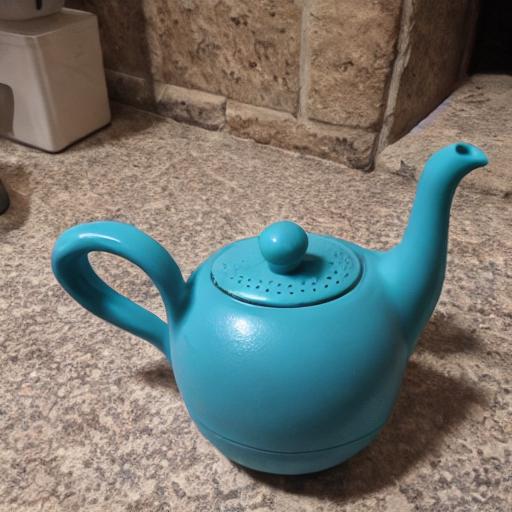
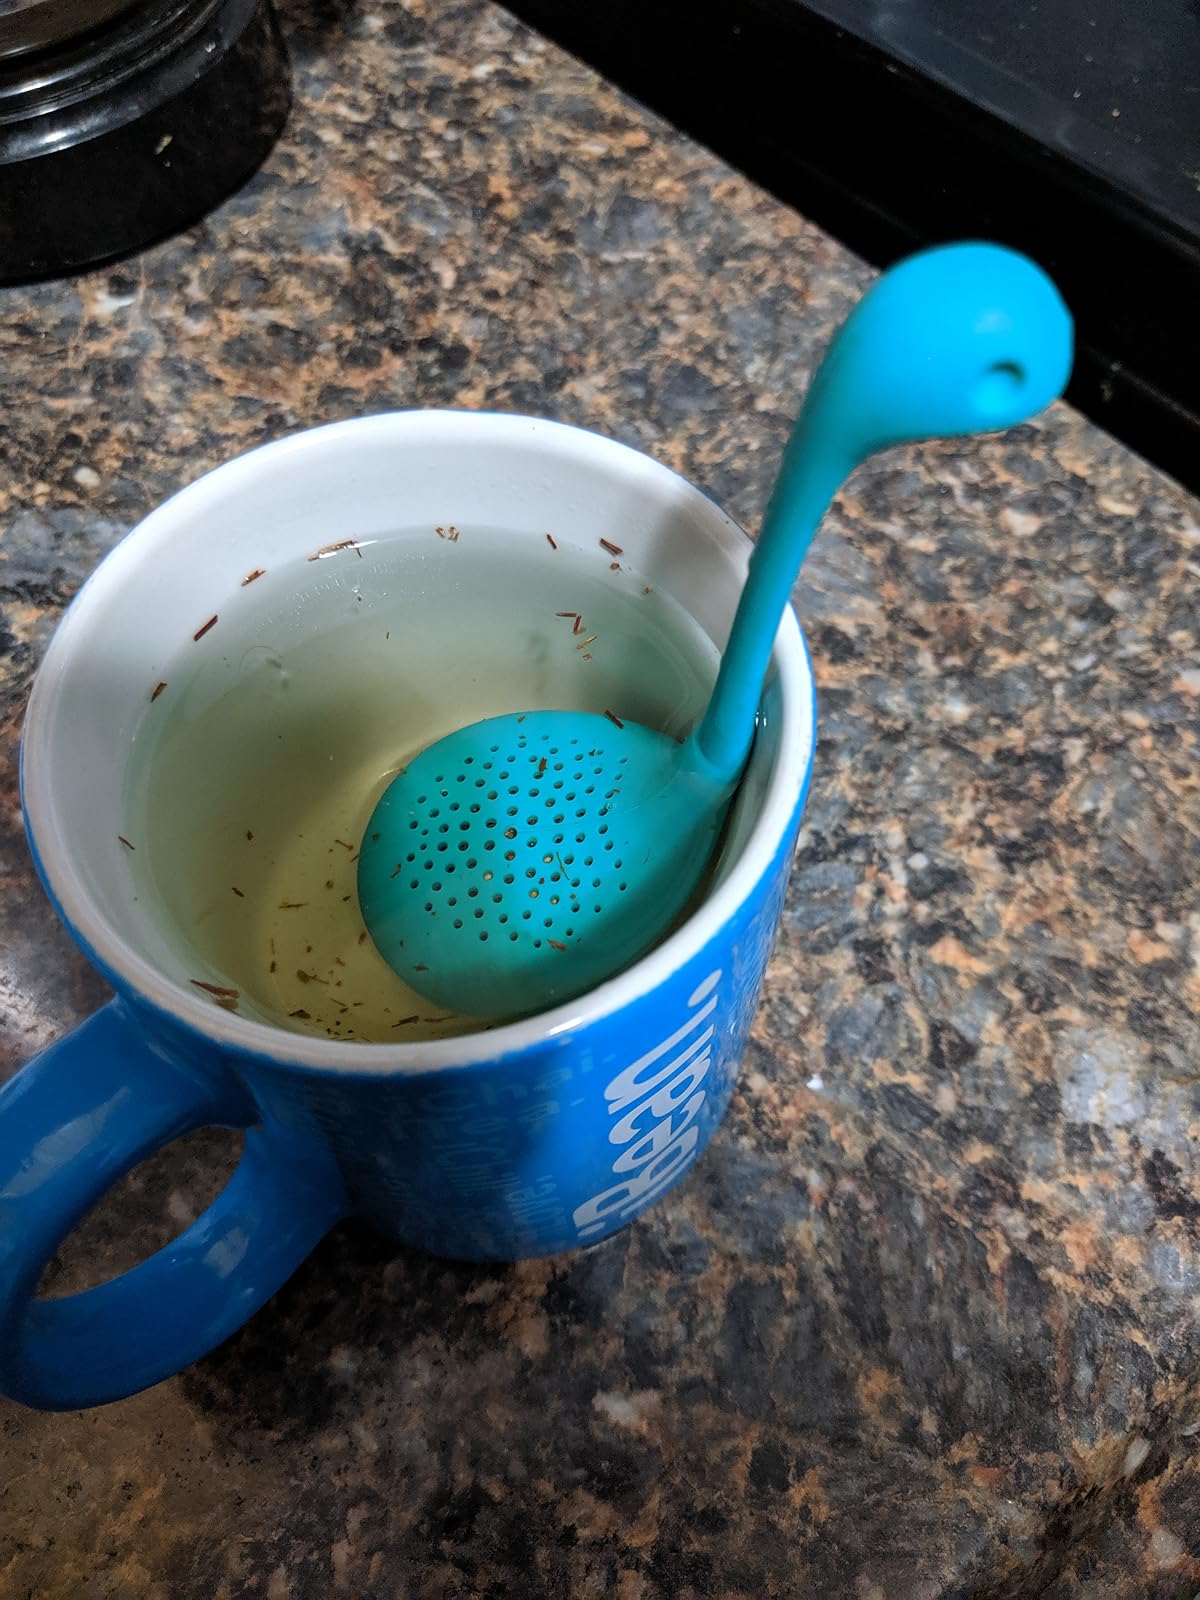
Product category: items_tea
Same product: no